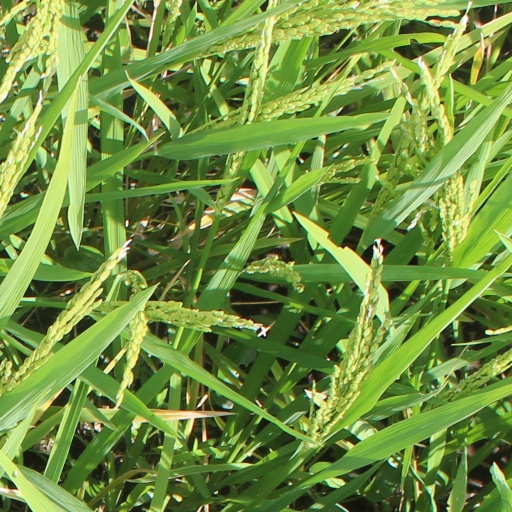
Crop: rice